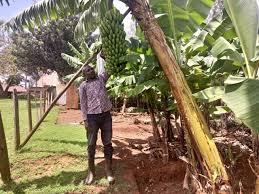
Mkulima anaonekana  akiweka  mti wa kusaidia mgomba ambao huko karibu kuanguka .Mgomba huu umeinama kwa uzito wa matunda  yake ya kijani ambayo bado aijekomaa kwa uangalifu  mkulima anasimika mti  pembeni mwa mgomba ili kuzuia usianguke kabisa ni njia asili ya kuhifadhi mazao na kuhakisha ndizi zinaendelea  kua vizuri hadi zikomae hii ni kazi ya kila siku shambani kwa wakulima wa ndizi.